David Nehls

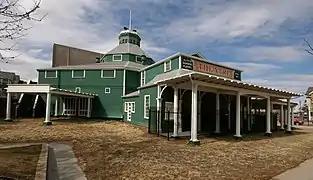
The Elitch Theatre in Denver

Among others, Nehls wrote the music and lyrics for "Starting Another Day" (1987), which premiered at the John F. Kennedy Center for the Performing Arts in 1987; "The Great American Trailer Park Musical" (New York Musical Theatre Festival (2004), Off-Broadway Production (2005), National Tour (2007), the Edinburgh Festival (2008) and various regional productions across the U.S.), written with Betsy Kelso during their European tour of "The Rocky Horror Show"; "Broadway Bares"; "The Watercoolers" (Off-Broadway Production (2002) and a 2007 National Tour); "Breach" (Evolution Theatre Company, 2011); "It's A Wonderful Life" (National Tour (1993) and regional productions); "Killer Wigs from Outer Space" (animation project - GenCon Selection (2013), Terror Film Festival, Philadelphia (2013), New York Musical Theatre Festival (2017); "The Great American Trailer Park Christmas Musical" (Stages Repertory Theatre 2016); "Down on the Pharm"; and "Mommie Dearest" (2017) in collaboration with Christina Crawford, produced by Out of the Box Theatrics in New York City. He composed the score for the short "Rogue Eagle Creek" (2010).